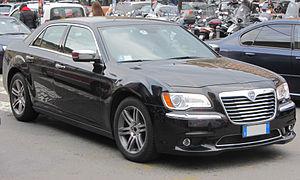
La Lancia Thema, est la version européenne de la nouvelle Chrysler 300 commercialisée sous la marque Lancia à partir du second semestre 2011. Elle constitue le premier pas dans la fusion des gammes Chrysler et Lancia.Sa commercialisation en Europe a été stoppée en 2014 suite a des ventes très faibles. Sa production continue a ce jour sous la marque Chrysler mais n'est plus importée en Europe.